Bonlieu

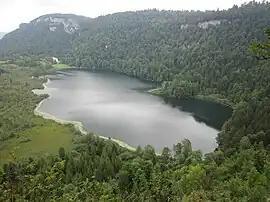
"Lac de Bonlieu"

Bonlieu is a commune in the Jura department in Bourgogne-Franche-Comté in eastern France.